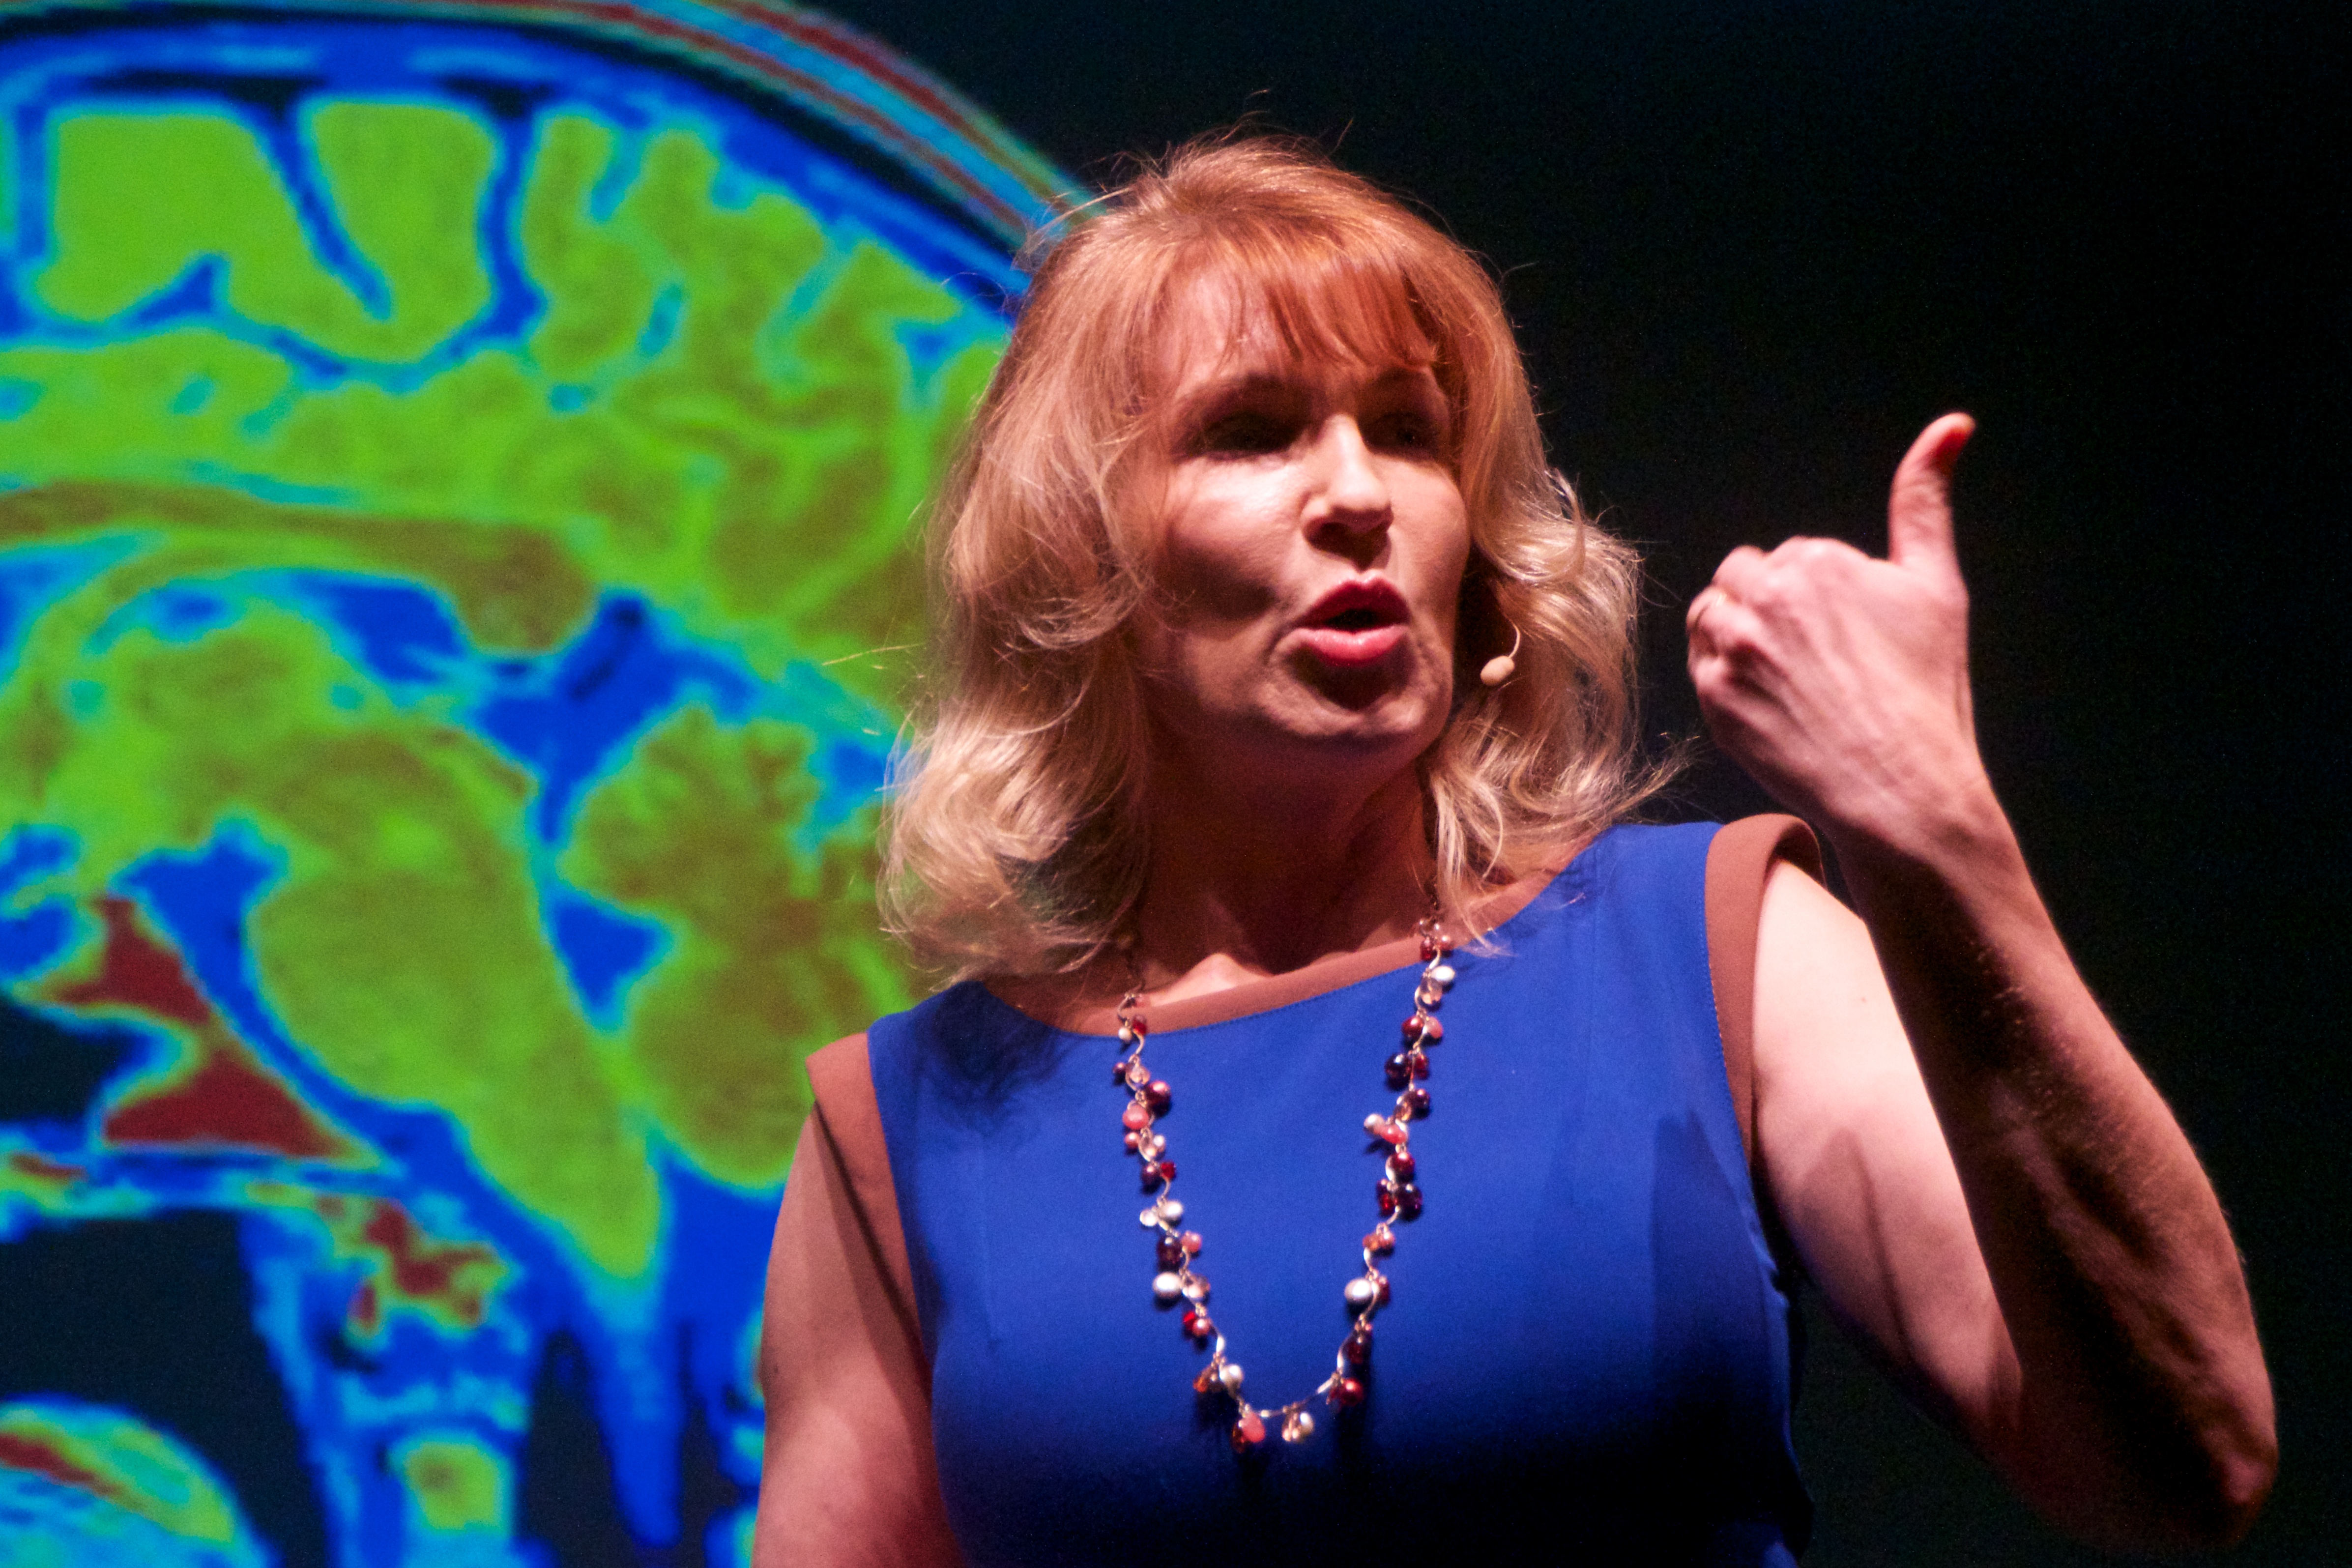
music, audience, performance, singing, scctechtalks, musical theatre